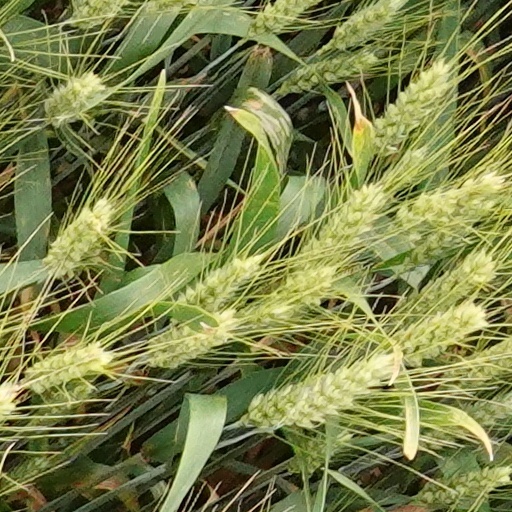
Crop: wheat